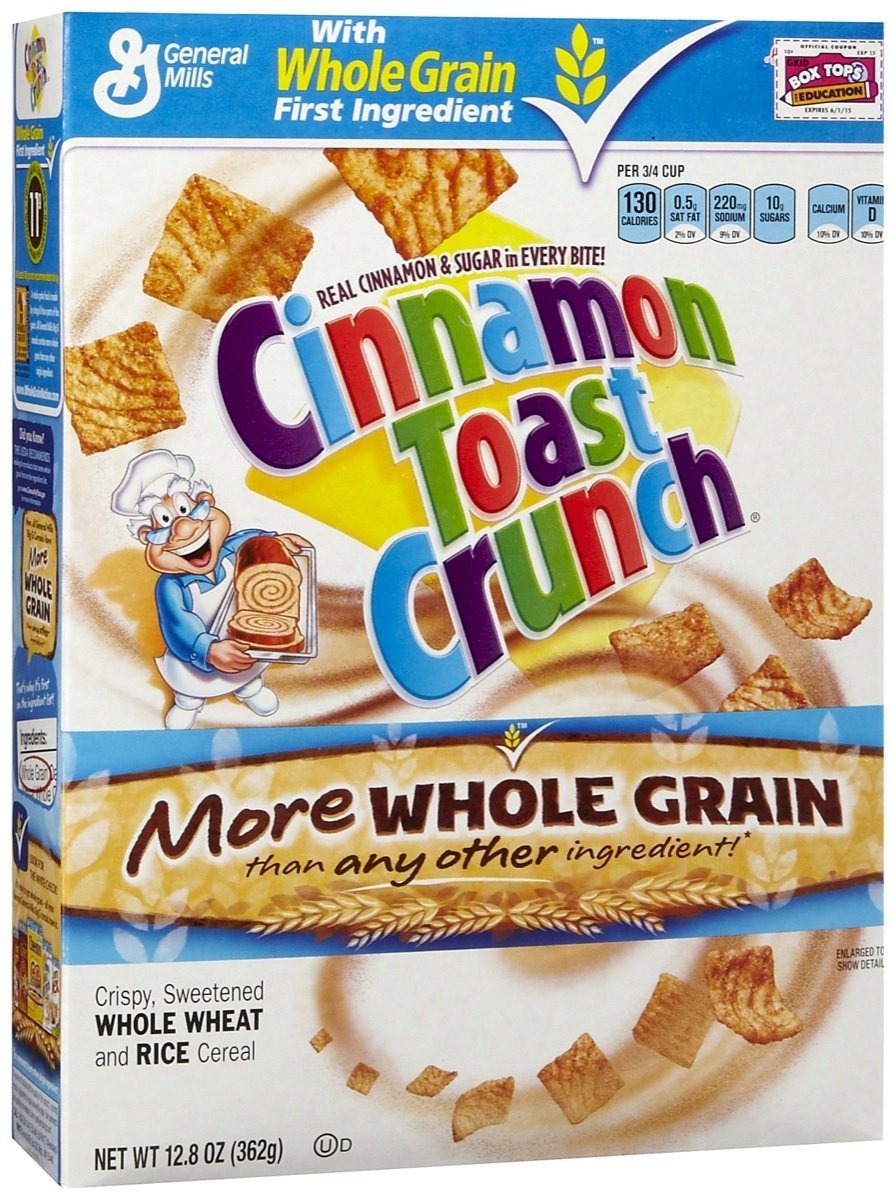
Item Name: Cinnamon Toast Crunch Cereal 12.8 oz. (Pack of 3)
Value: 38.4
Unit: Fl Oz

Price: 3.79